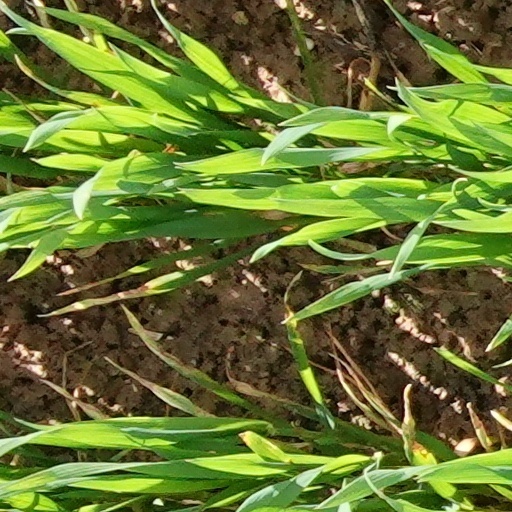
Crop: wheat